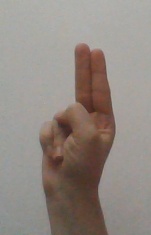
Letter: taa